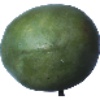
Label: mango